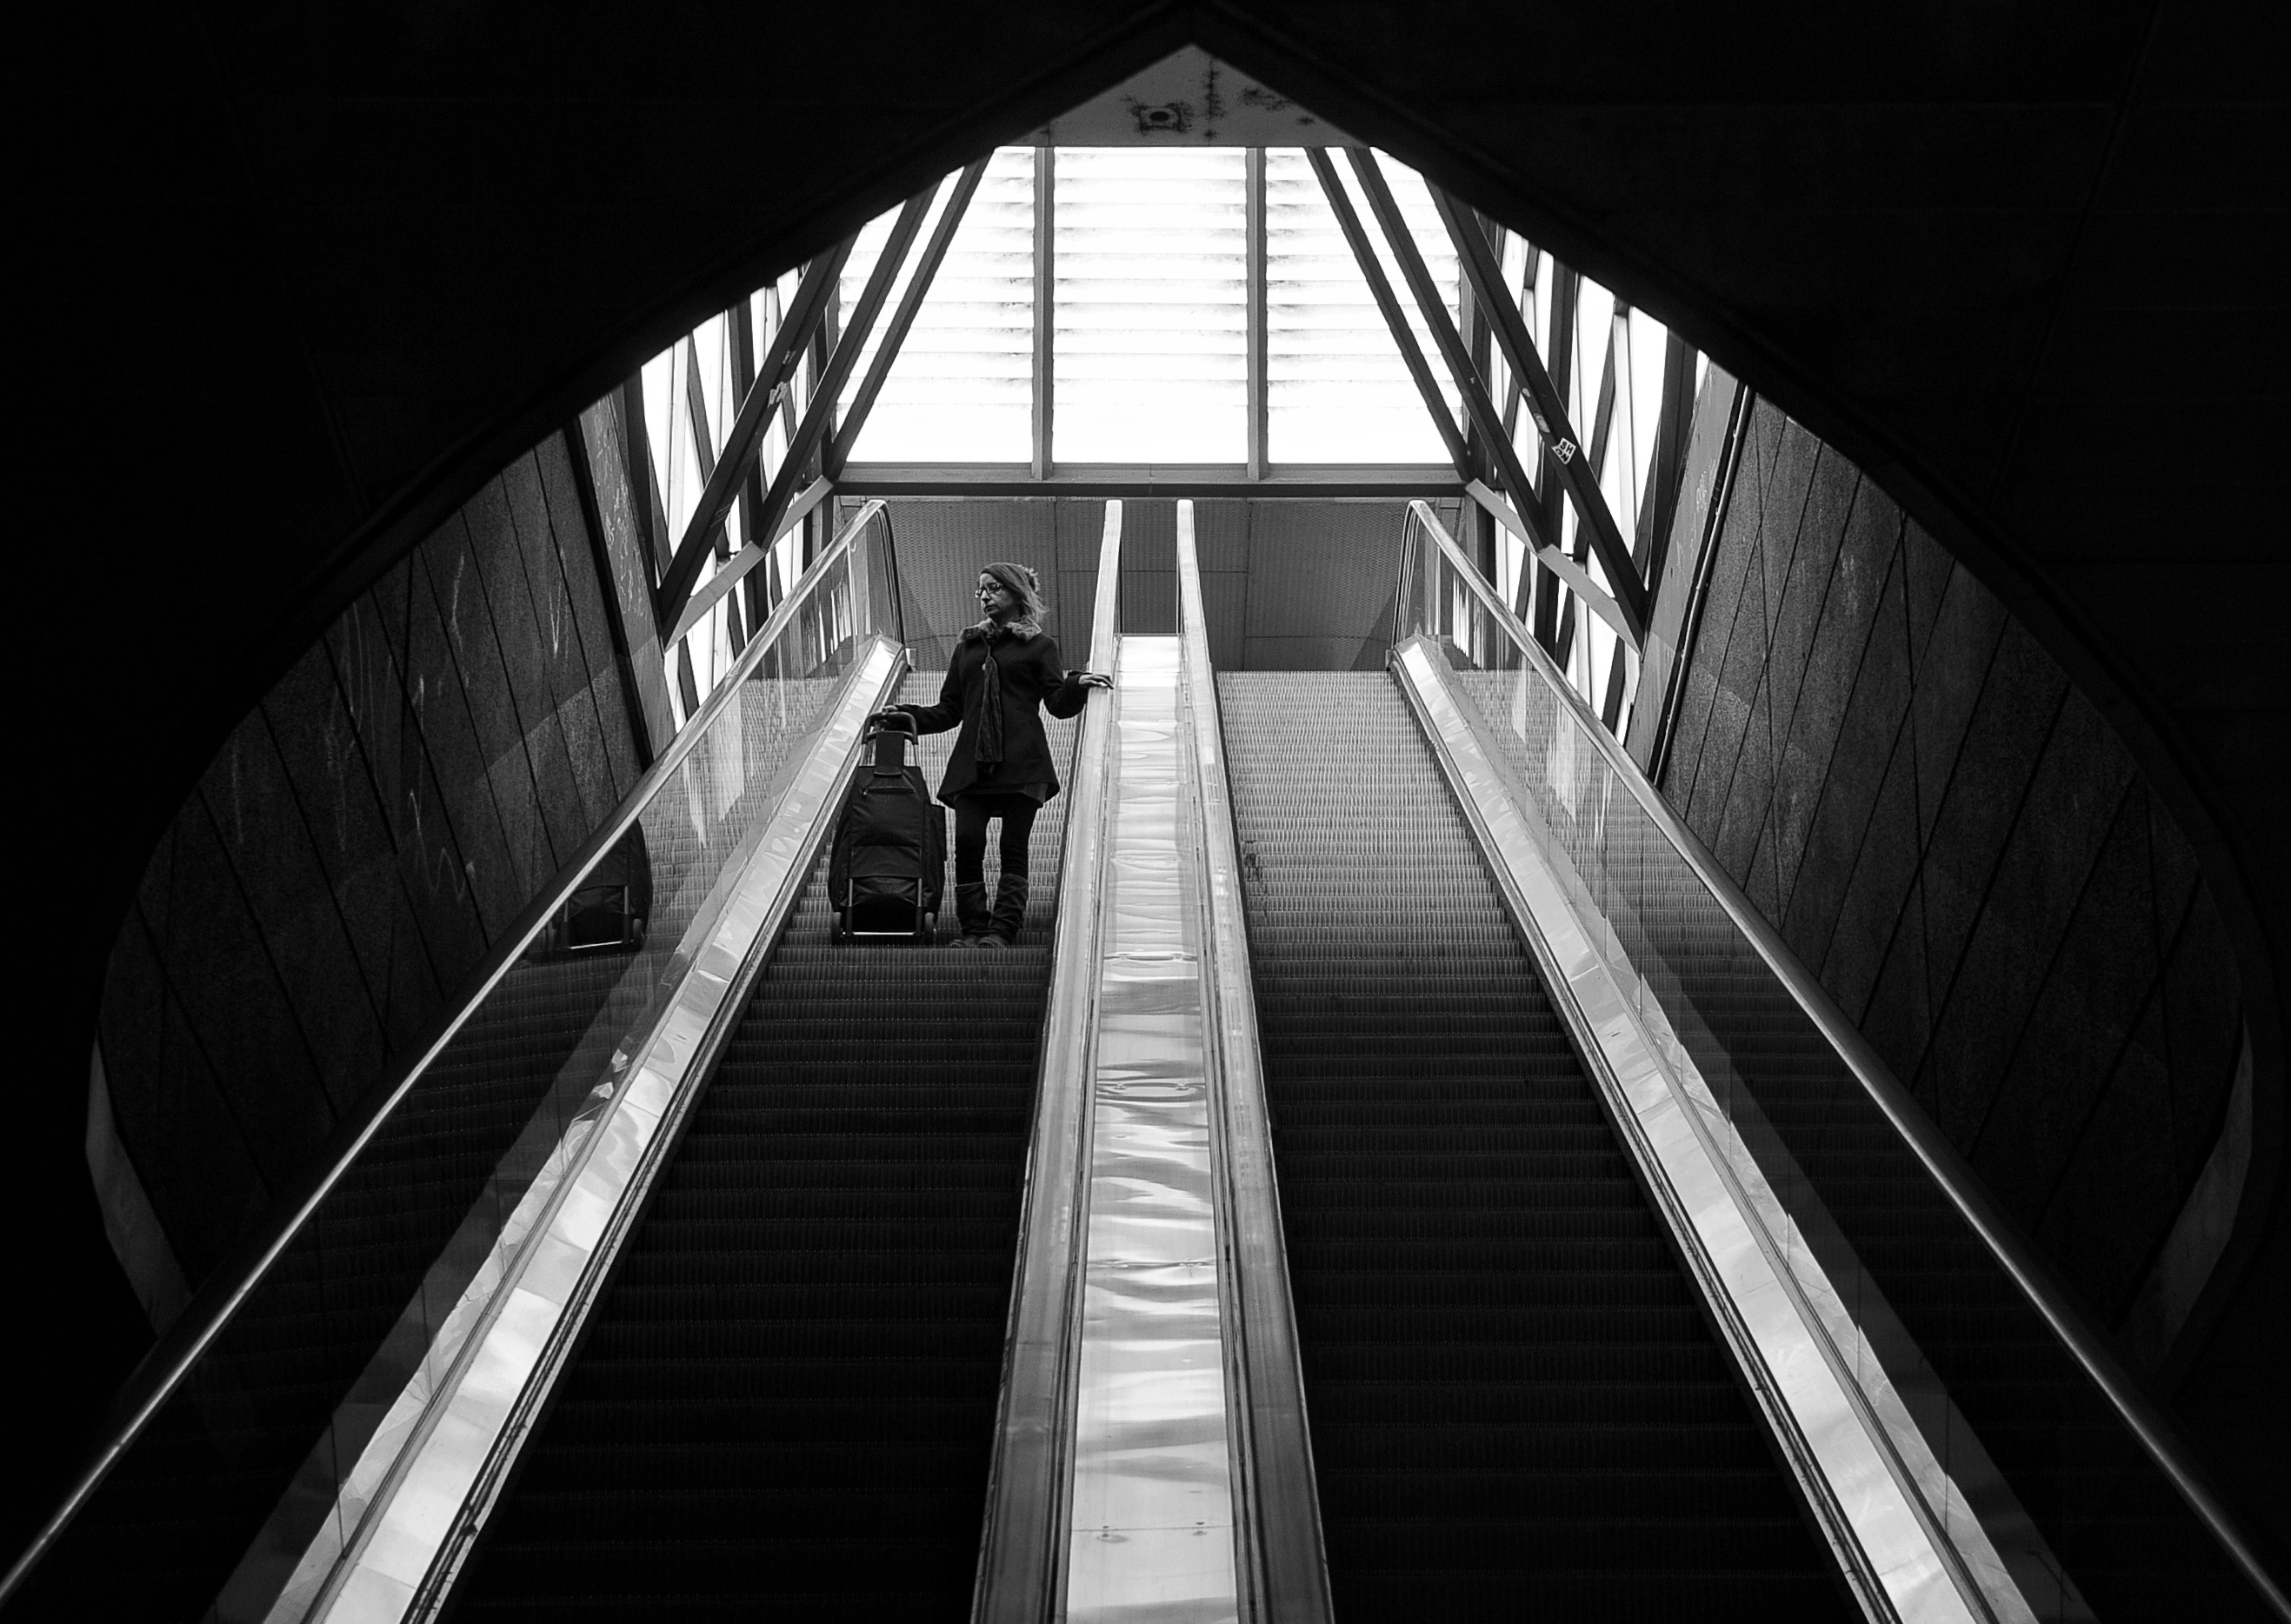
light, black and white, people, track, white, bridge, street, city, urban, subway, transport, line, shadow, darkness, black, monochrome, public transport, streetphotography, bw, candid, swiss, symmetry, stadt, streetart, schweiz, switzerland, strasse, zurich, streetphoto, snapseed, schwarzundweiss, stphotographia, streetscene, shape, strassenszene, strassenfotografie, streetlife, sbb, streetpix, thomas8047, onthestreets, streetphotographer, 175528, zurichstreet, fascinationstreet, nikond300s, onthestreet, streetartz ri, zuri, monochrome photography